P. J. Brown

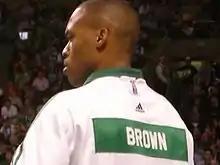
Brown in 2008

Collier "P. J." Brown Jr. (born October 14, 1969) is an American former professional basketball player who played in the National Basketball Association (NBA). The , center/power forward was selected out of Louisiana Tech University by the New Jersey Nets with the 29th overall pick in the 1992 NBA draft, but began his NBA career only in the 1993–94 season. He was voted into the NBA All-Defensive Second Team three times, in 1997, 1999 and 2001, and won the NBA Sportsmanship Award in 2004. He attended Winnfield Senior High School in Winnfield, Louisiana, where he played for the Winnfield Tigers, and has played professionally for the Nets, Miami Heat, Charlotte Hornets, New Orleans Hornets, Chicago Bulls and Boston Celtics. Brown retired from the NBA after winning an NBA championship with the Celtics in 2008.